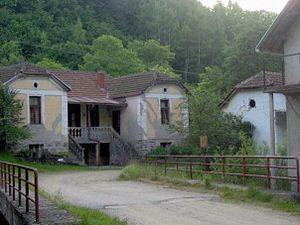
Ruplje est un village de Serbie situé dans la municipalité de Crna Trava, district de Jablanica. Au recensement de 2011, il comptait 5 habitants.